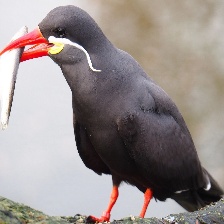
Species: INCA TERN
Scientific name: LAROSTERNA INCA